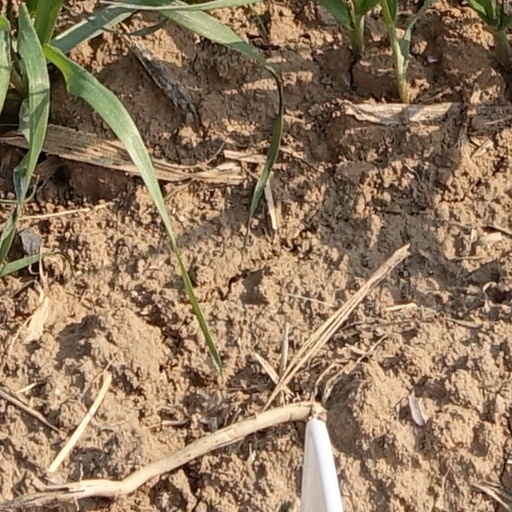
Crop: wheat